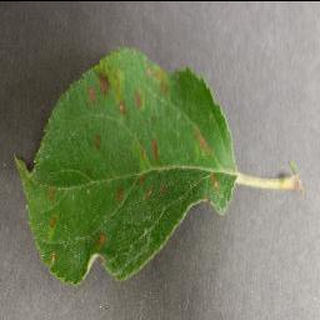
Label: apple_cedar_apple_rust